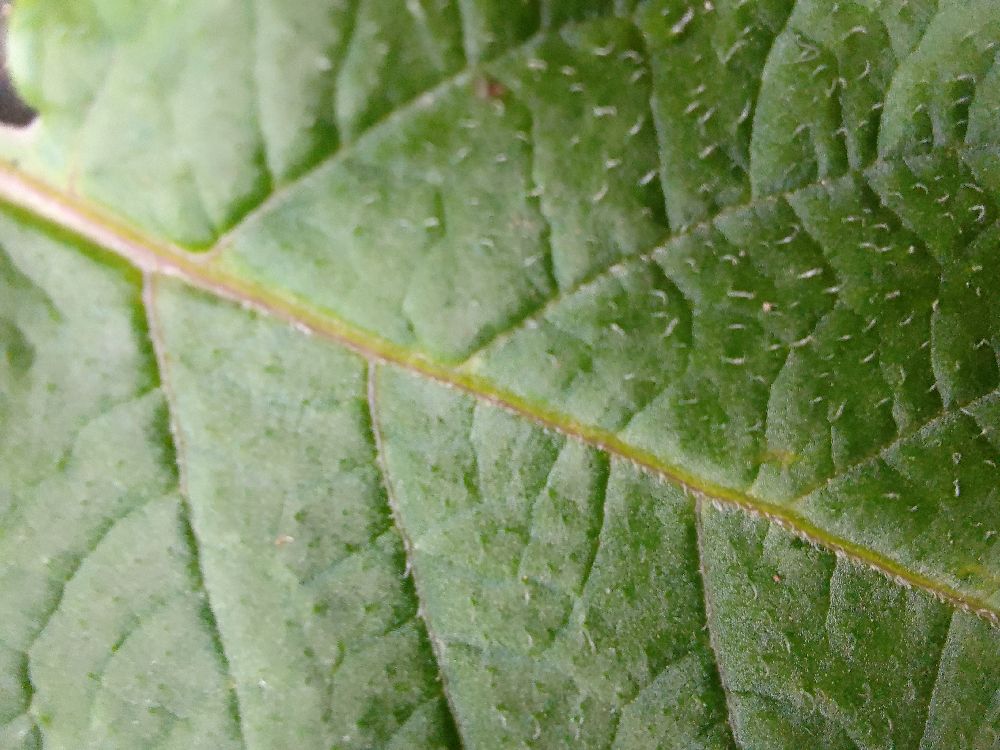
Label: Healthy